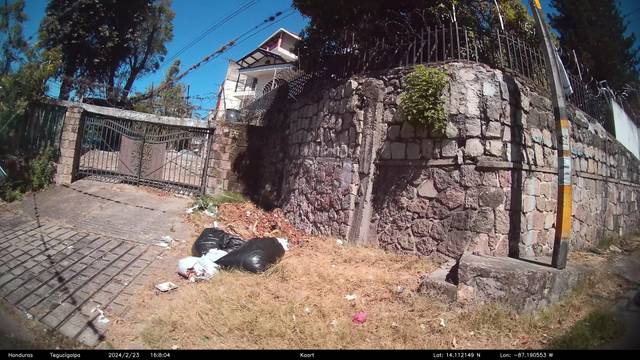
Region: Honduras
Coordinates: 14.112, -87.191